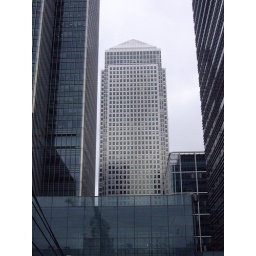
The tallest office building in London...